Feistritztal

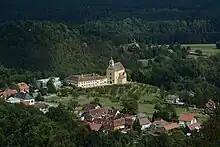
View of St. Johann bei Herberstein with the Pfarrkirche hl. Johannes der Täufer

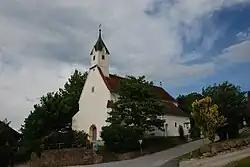
Filialkirche hll. Rochus und Sebastian in Blaindorf

Feistritztal is since 2015 a municipality in Hartberg-Fürstenfeld District in Styria, Austria.